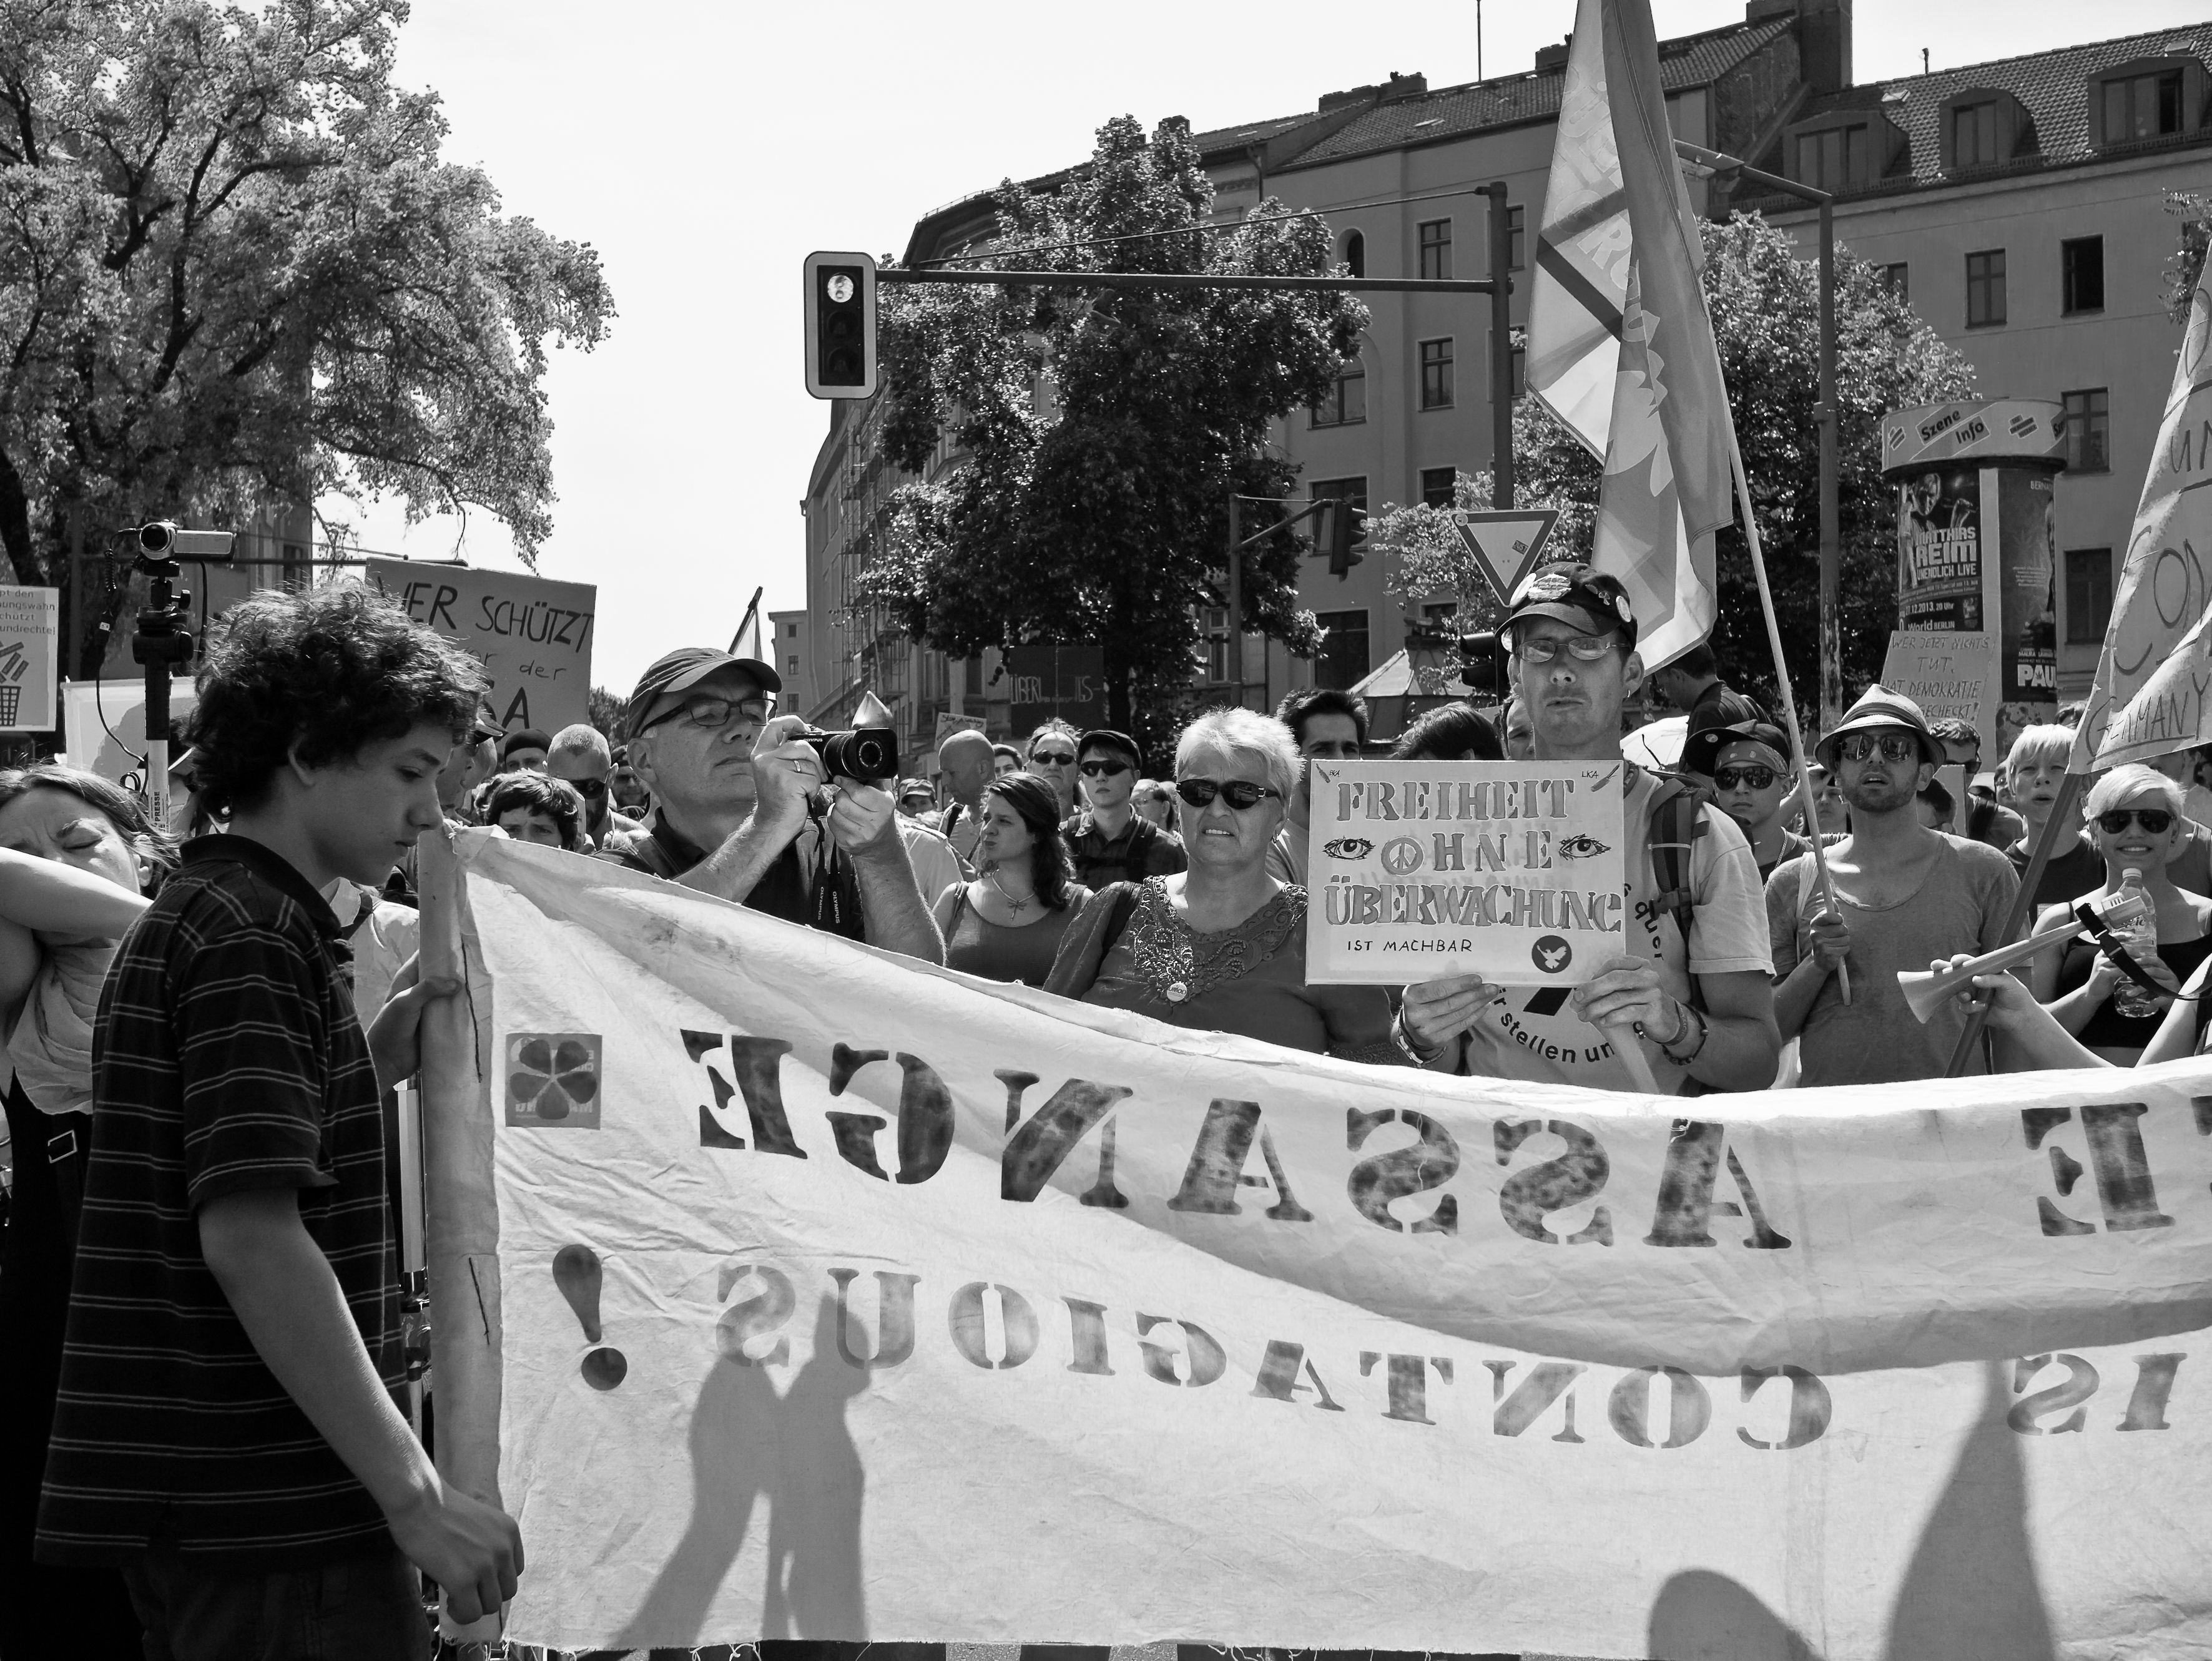
black and white, people, road, street, crowd, monochrome, 2013, infrastructure, photograph, berlin, demonstration, protest, panasoniclumixg3, stopwatchingus, monochrome photography